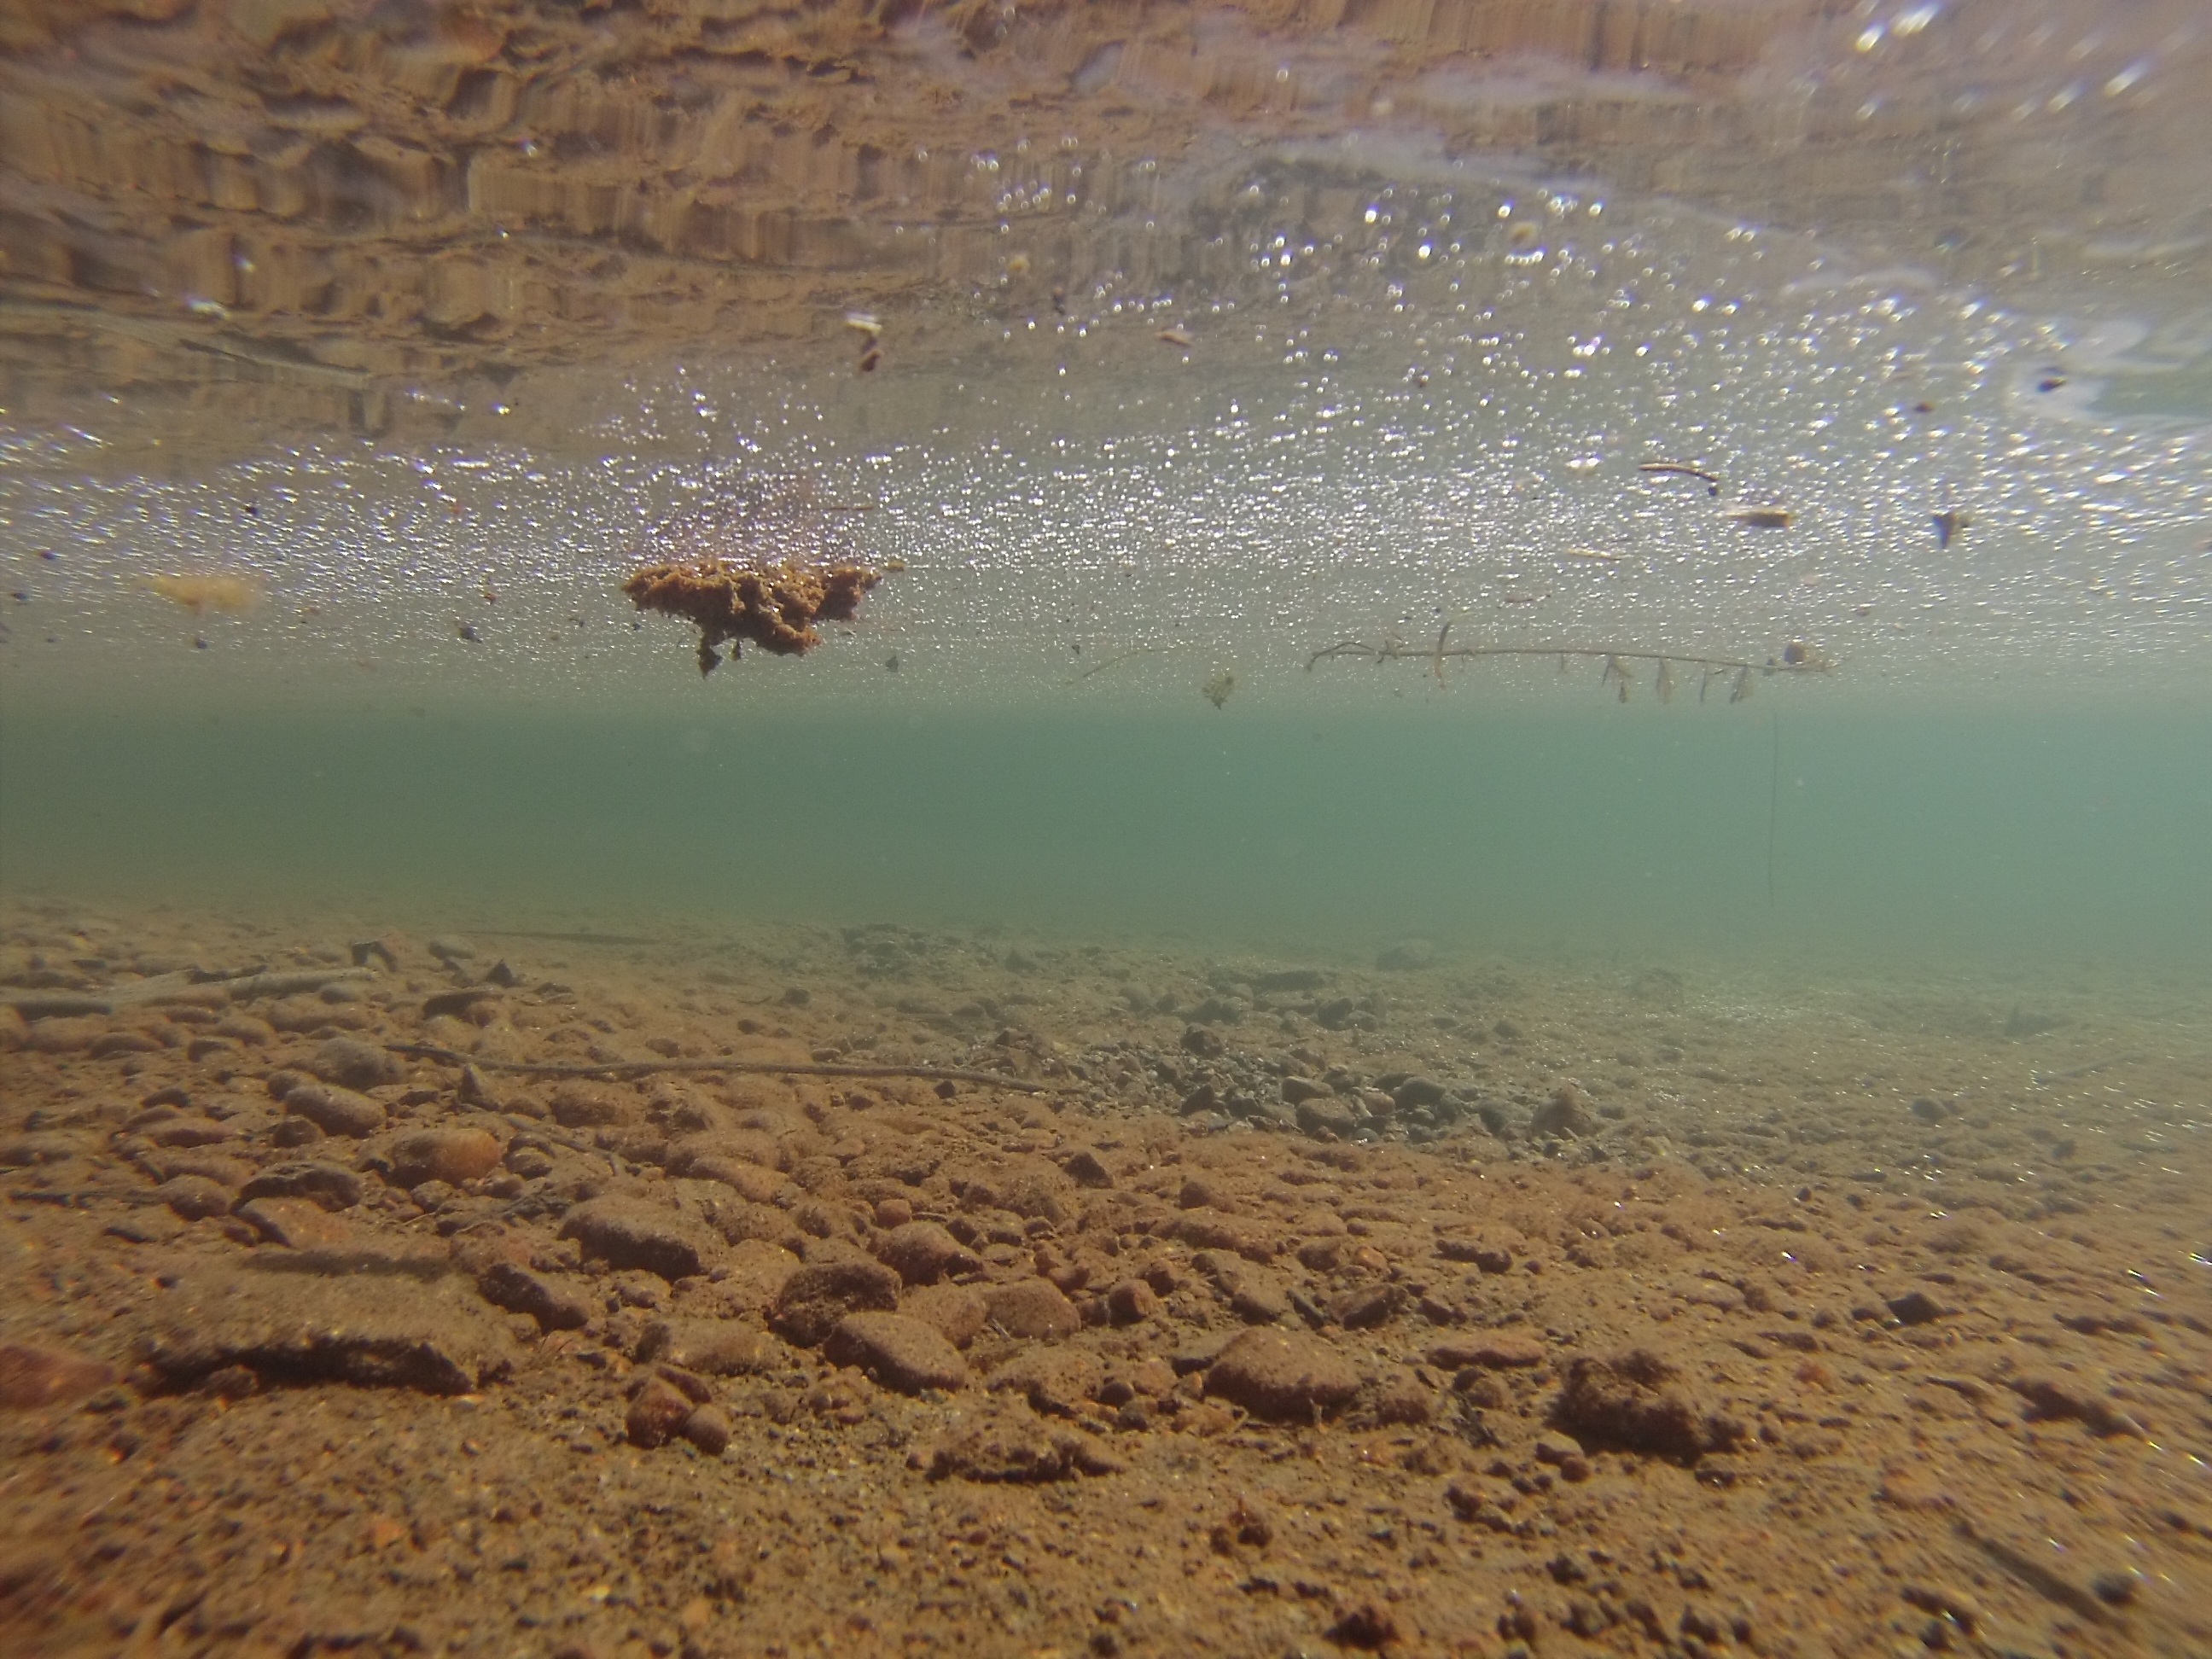
sea, water, nature, sand, lake, diving, wildlife, underwater, swim, reflection, macro photography